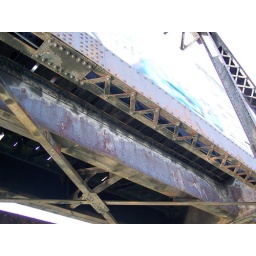
going under the railroad bridge at Decatur